Hull UK City of Culture 2017

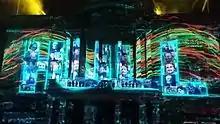
Hull City Hall illuminated at the opening event for Hull City of Culture 2017 event

On 1 January 2017, the Hull event opened with a fireworks display over the Humber Estuary and a series of sound and light installations which reportedly attracted more than 25,000 visitors. By the end of the first week, the BBC was reporting that 342,000 people had participated in the opening events. The event included multimedia sound and light projections onto landmark buildings in the city's Victoria Square as well as a display of "Hullywood Icons" featuring local people recreating famous scenes from film.